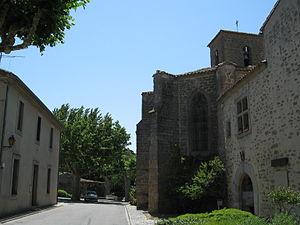
Caux-et-Sauzens [ko.e.so.zɛ̃s] est une commune française, située dans le département de l'Aude en région Occitanie. Ses habitants sont appelés les Cauxois.